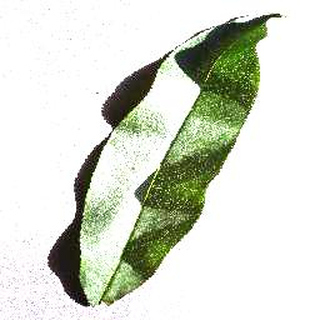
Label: healthy_peach